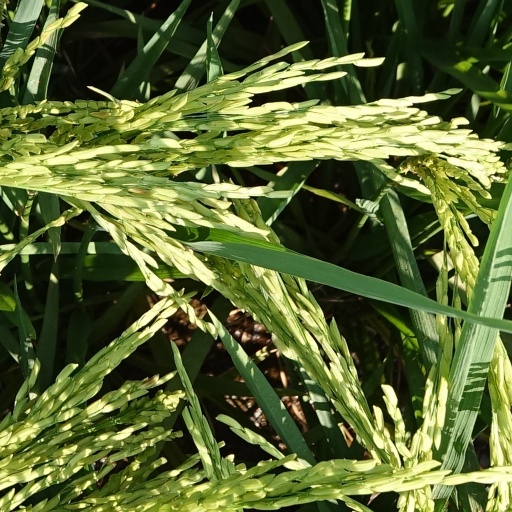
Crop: rice